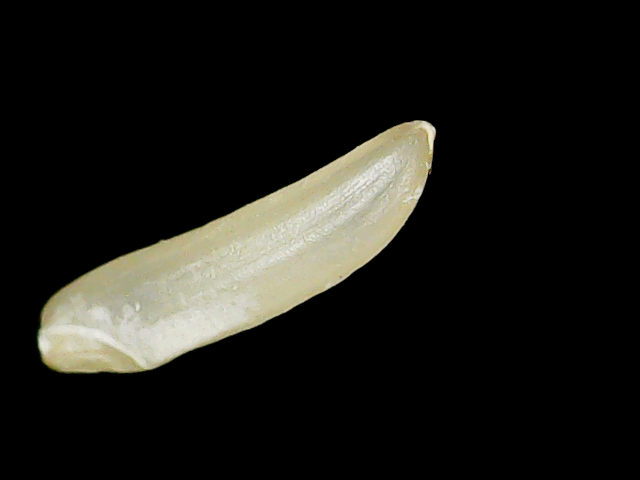
Rice variety: Binadhan25